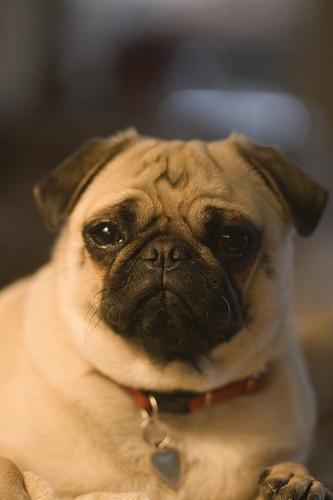
pug